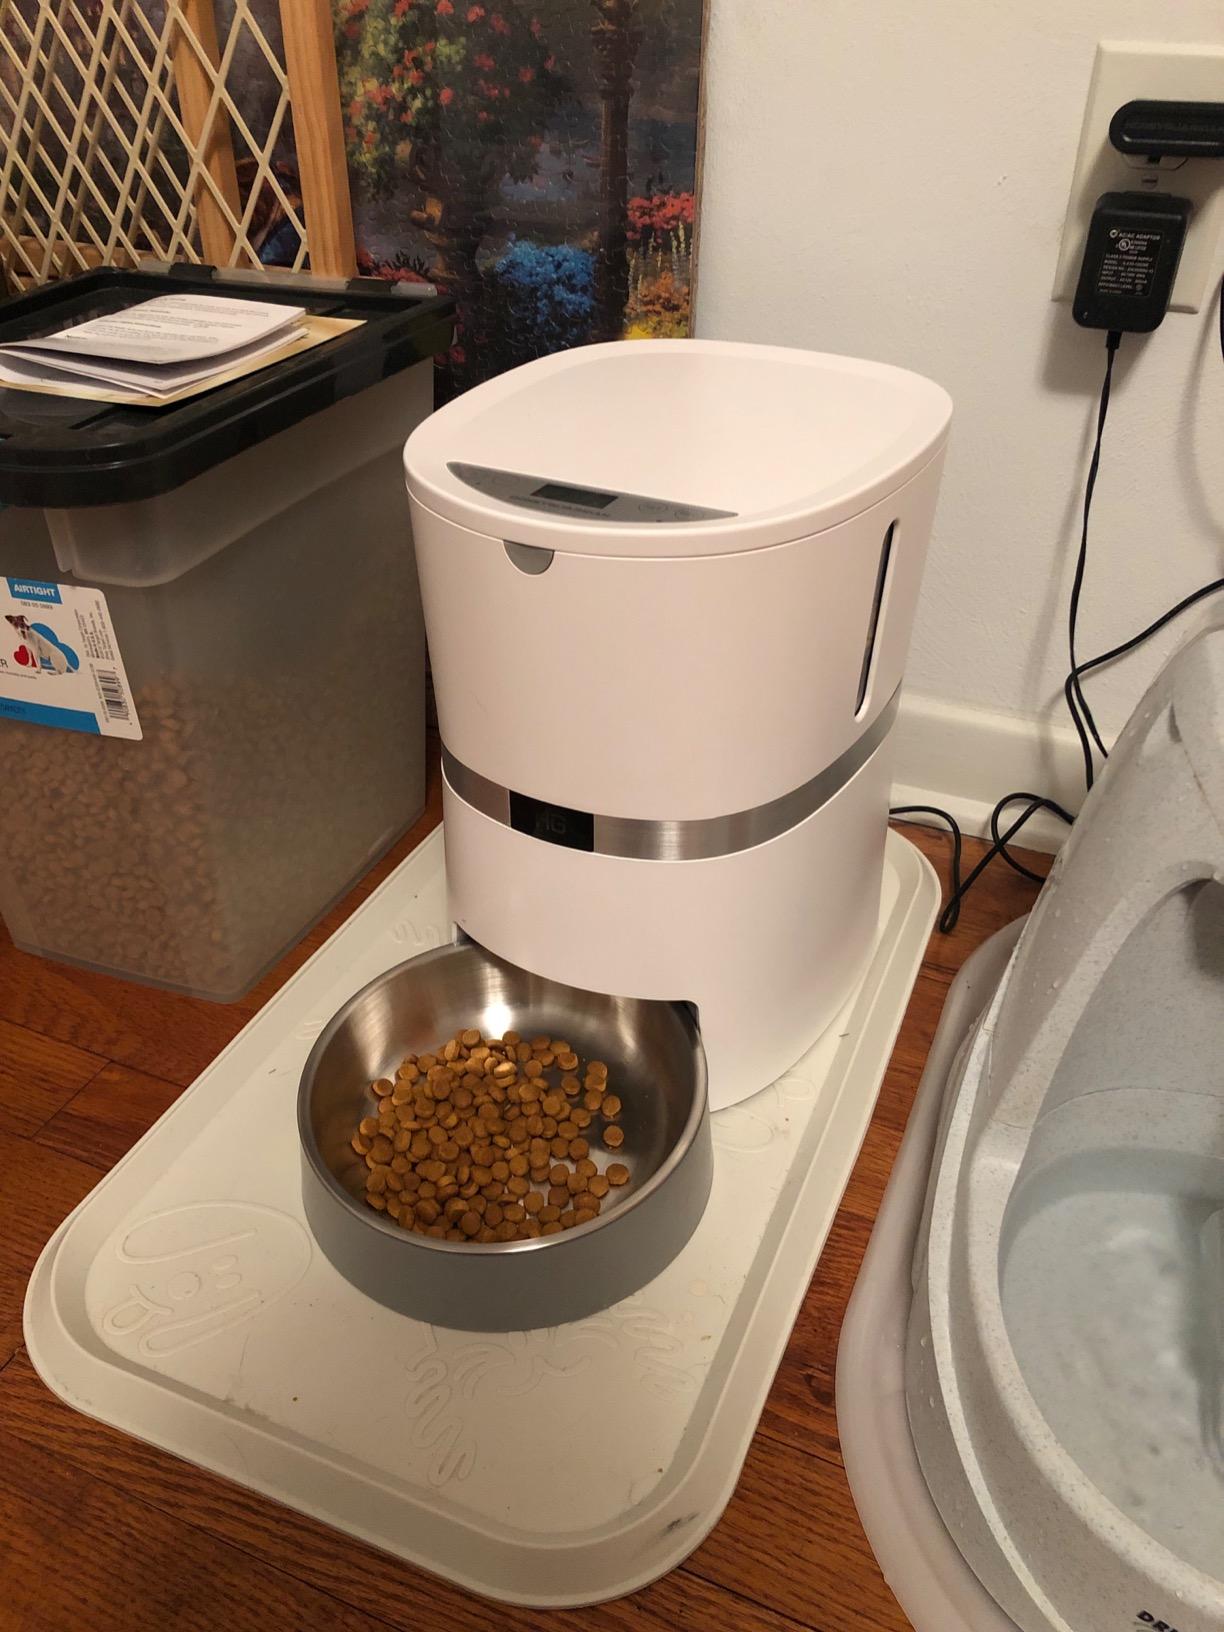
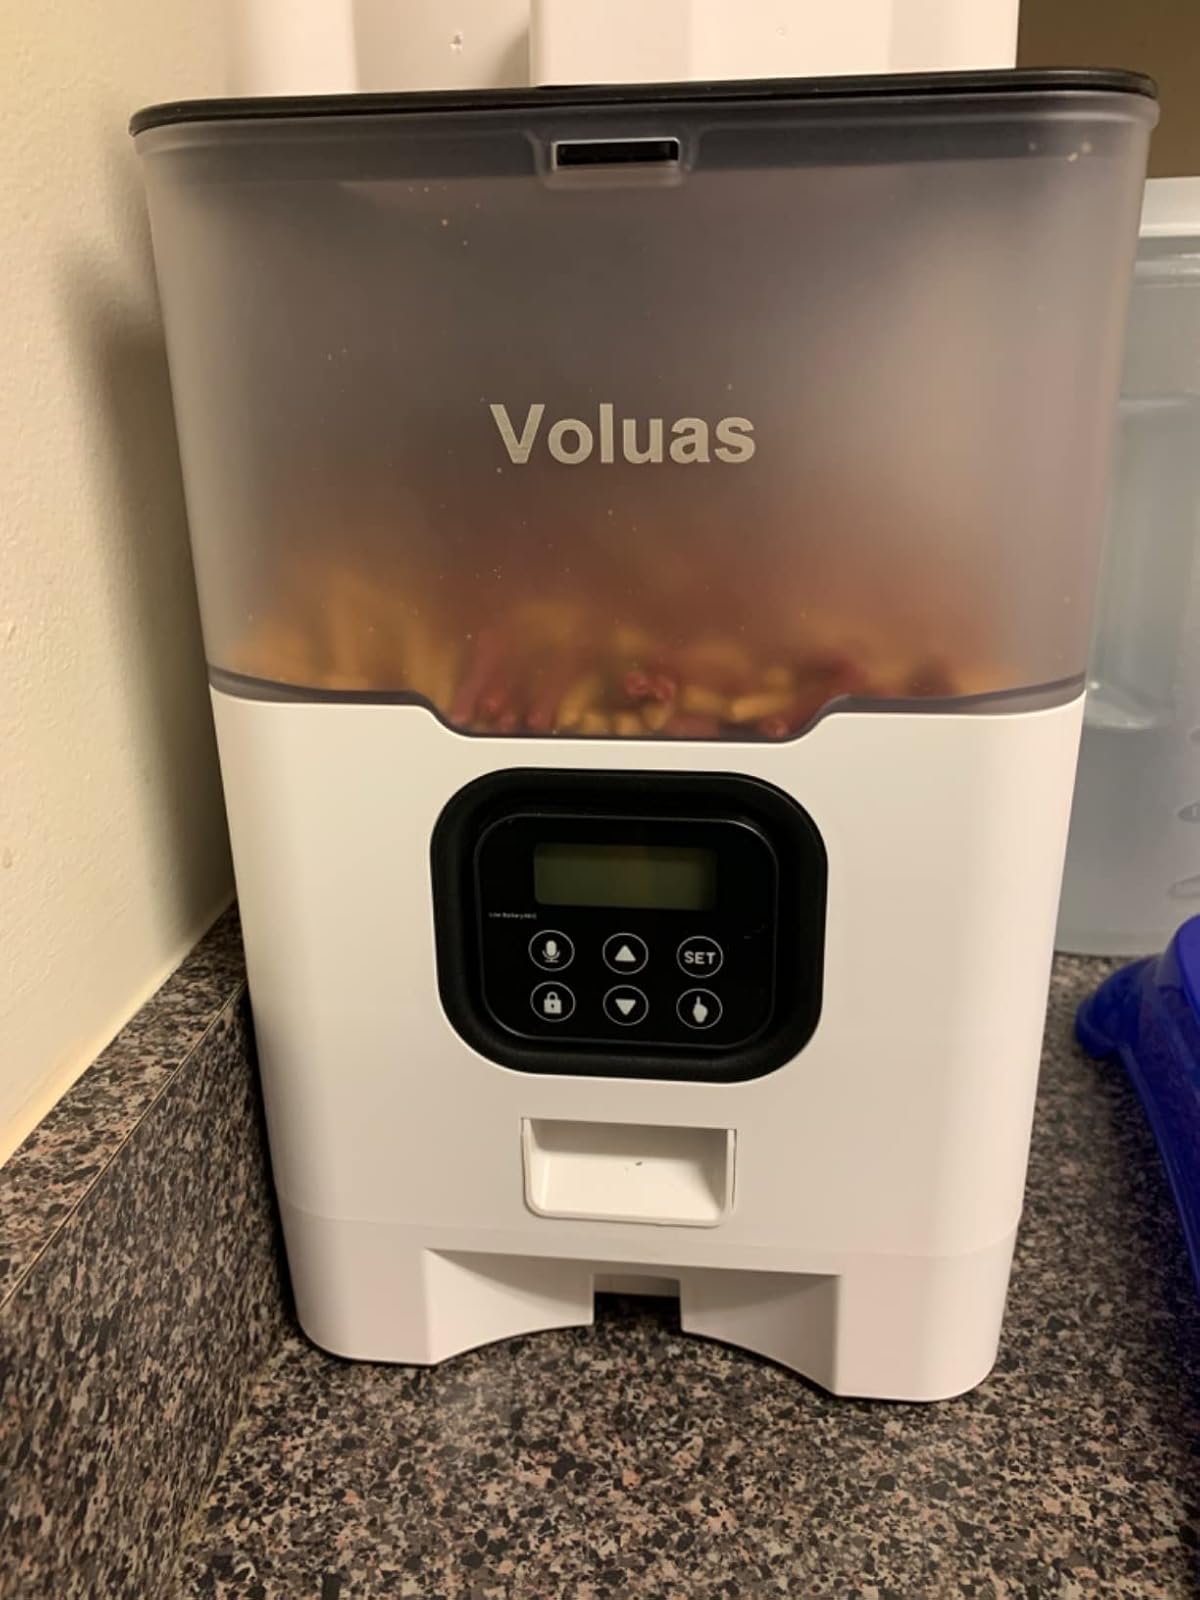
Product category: items_feeder
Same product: no